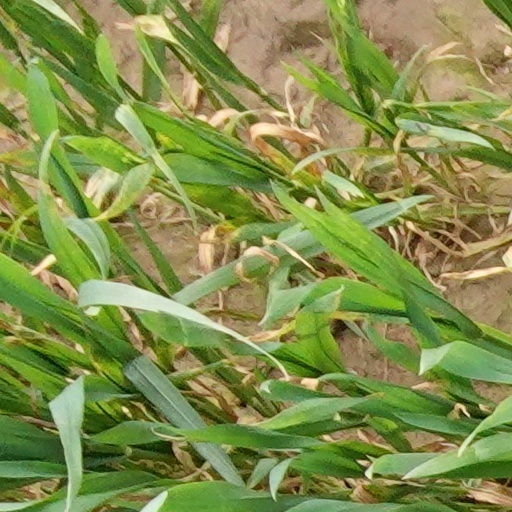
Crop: wheat